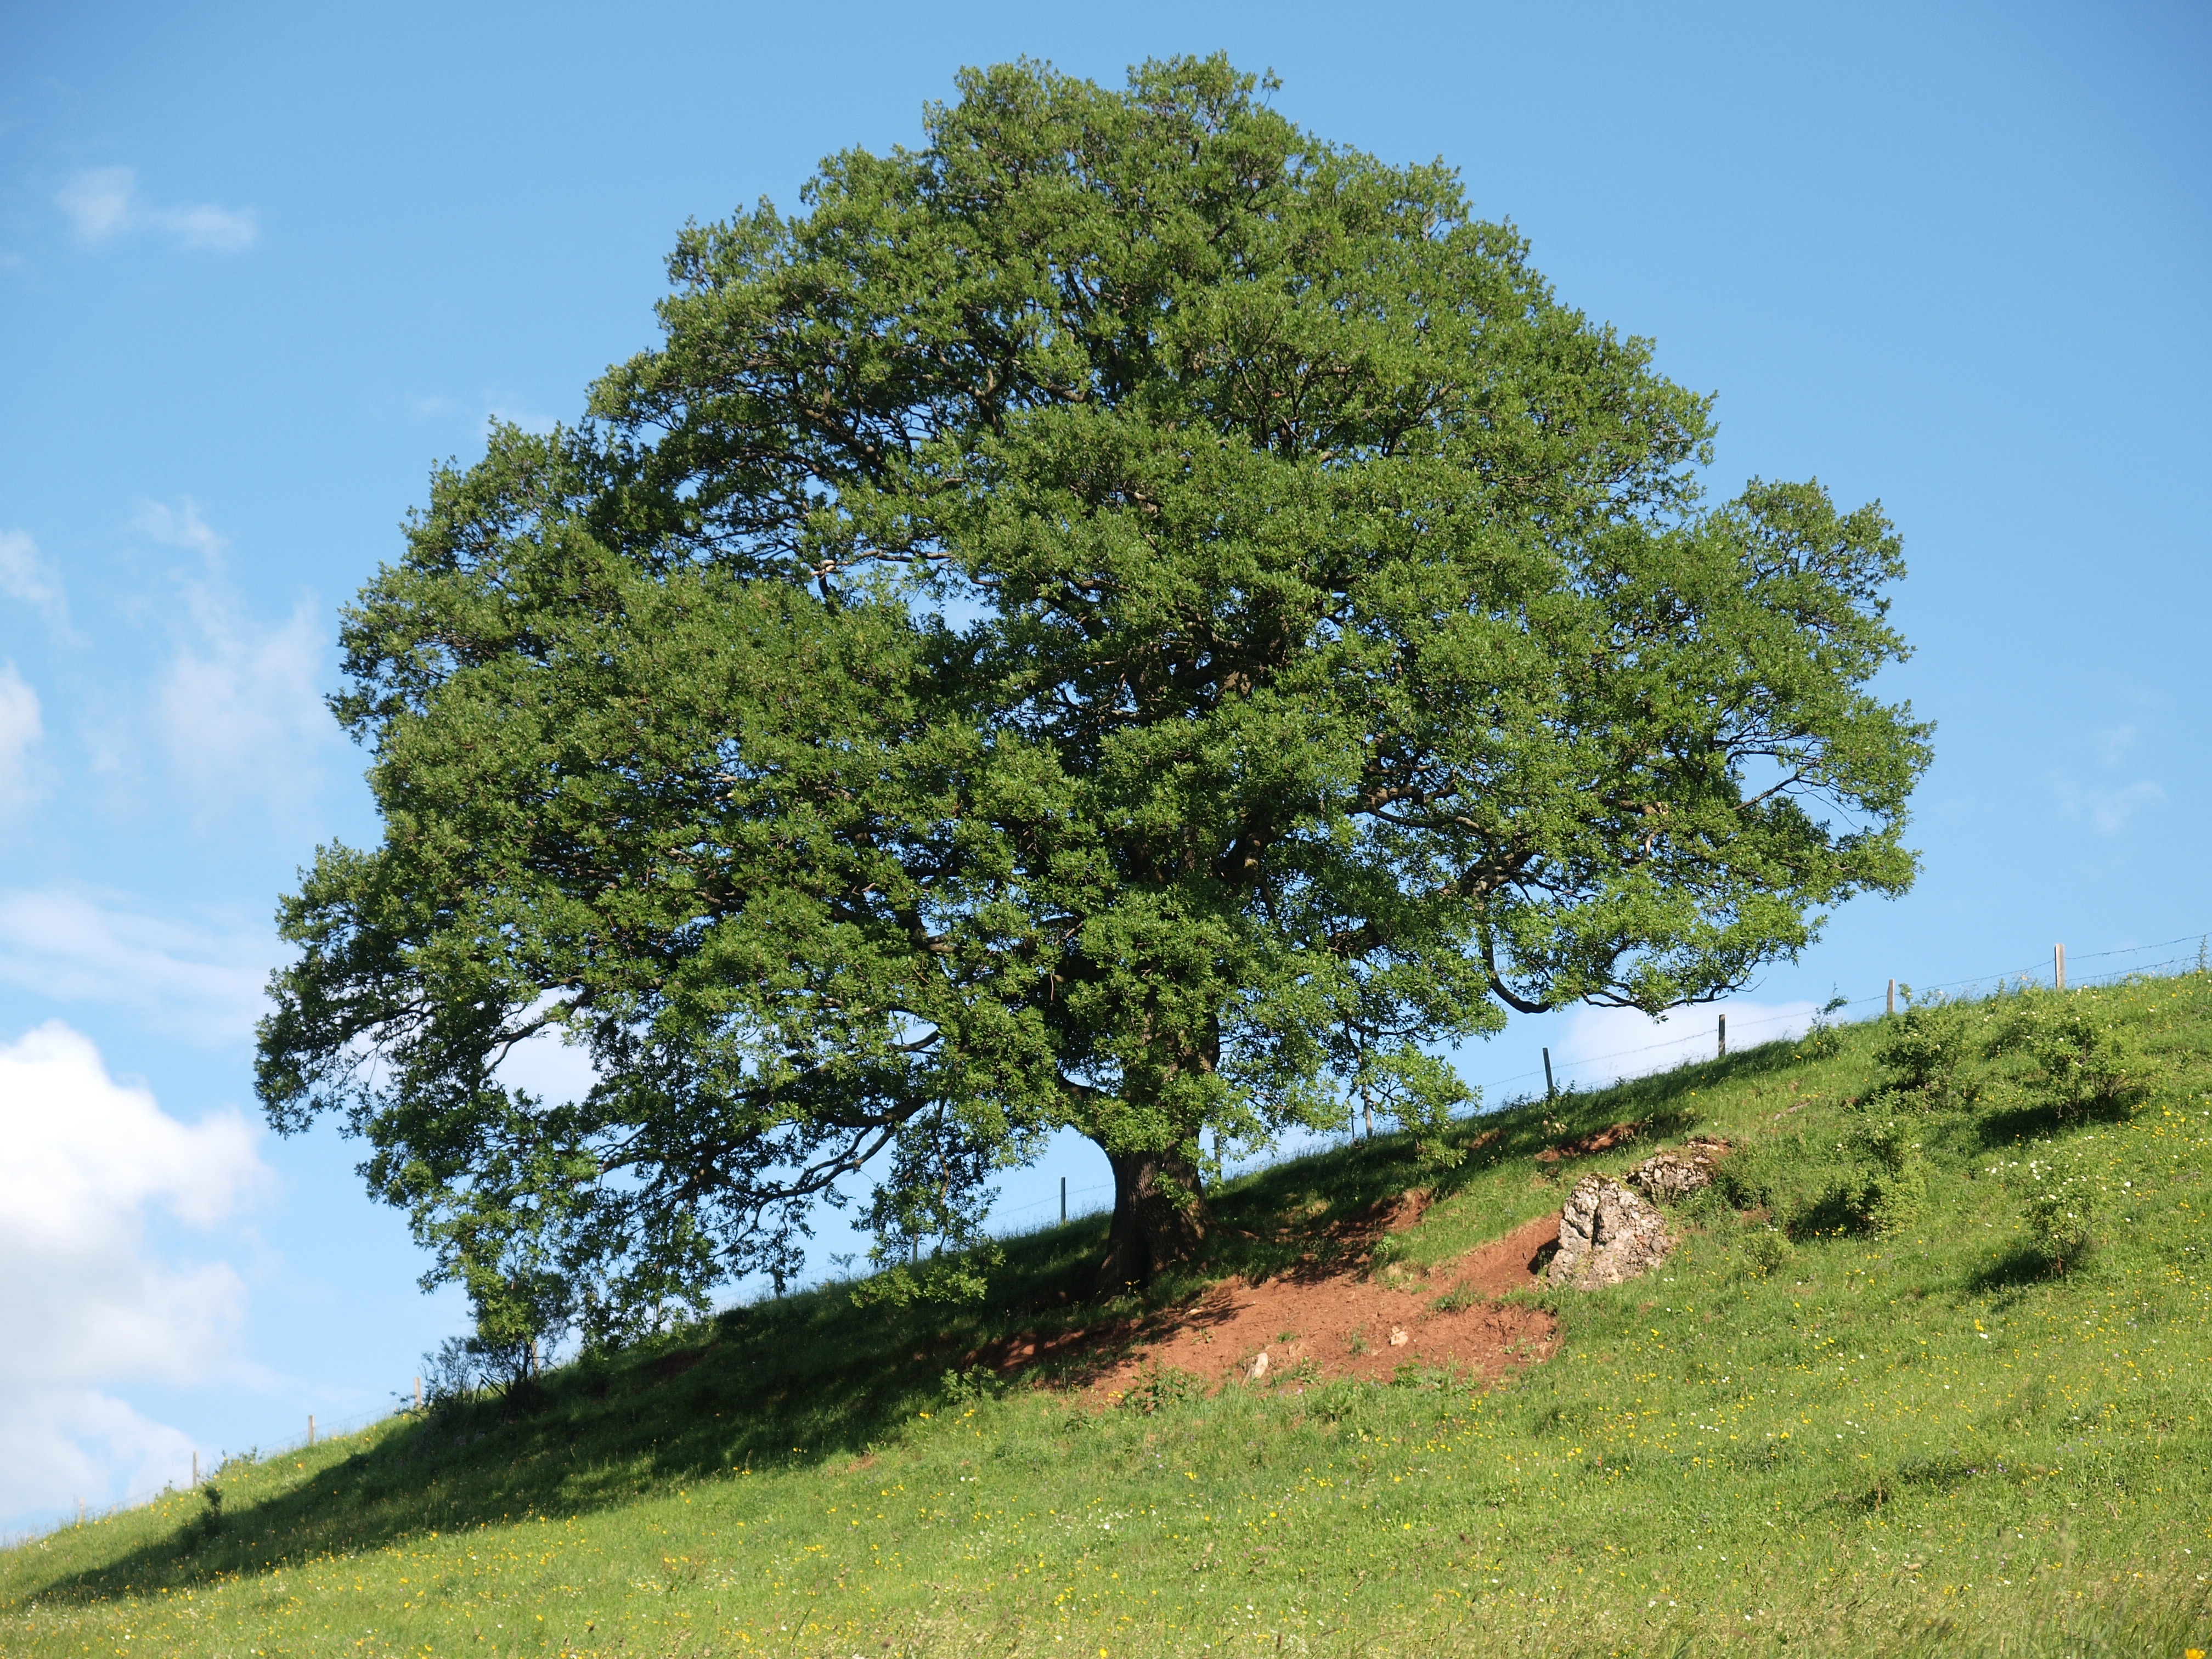
landscape, tree, nature, grass, plant, meadow, hill, flower, green, scenic, pasture, grassland, shrub, deciduous, oak, grove, mood, ecosystem, rural area, flowering plant, biome, woody plant, land plant